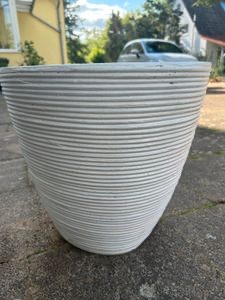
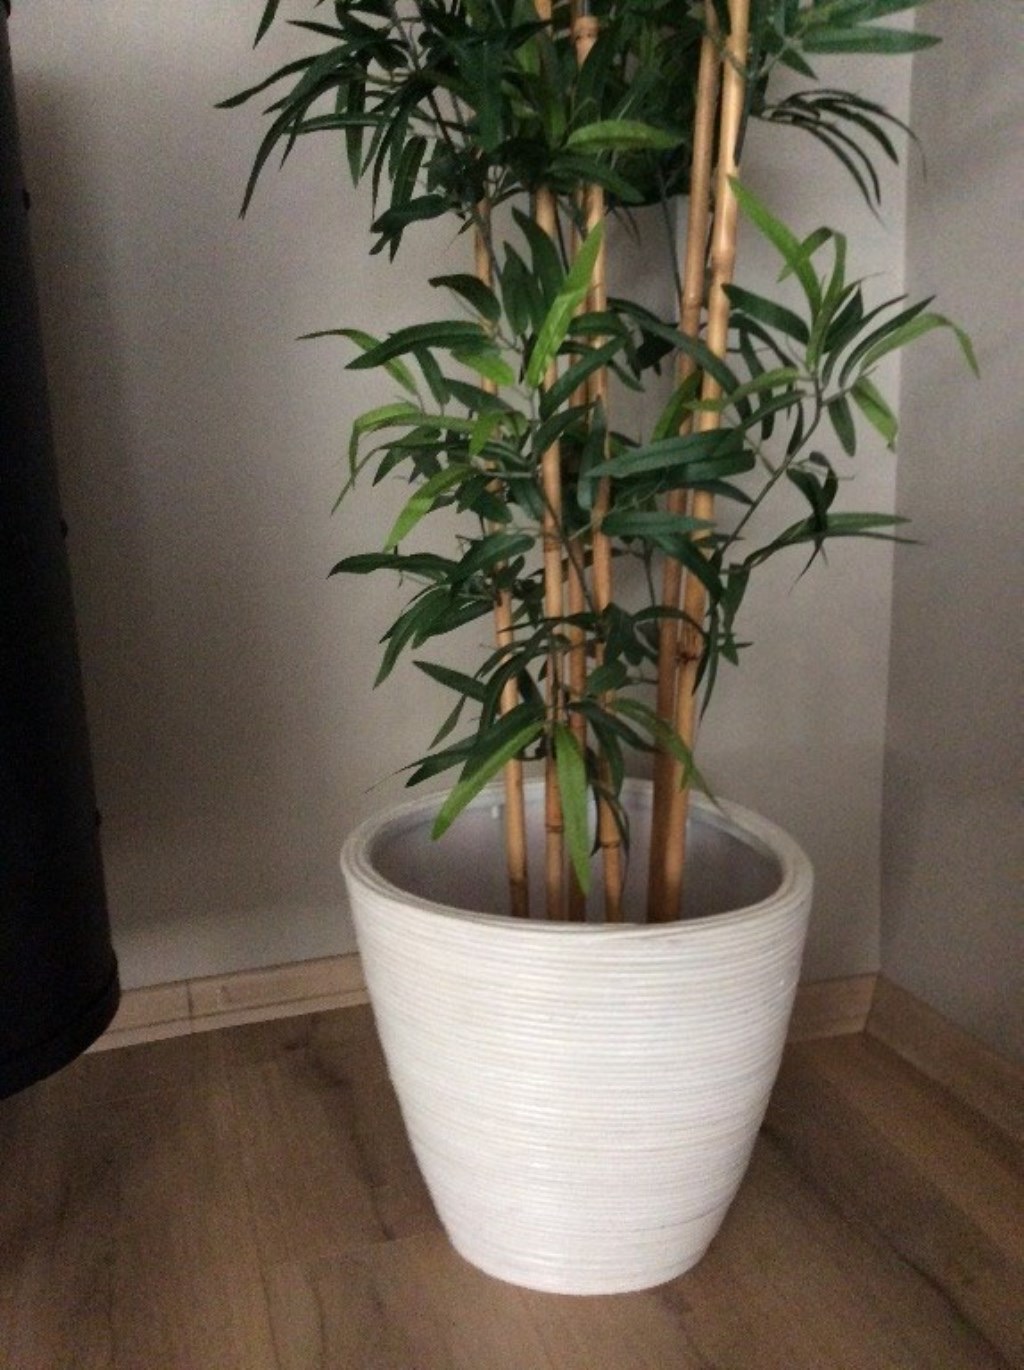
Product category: misc
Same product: yes